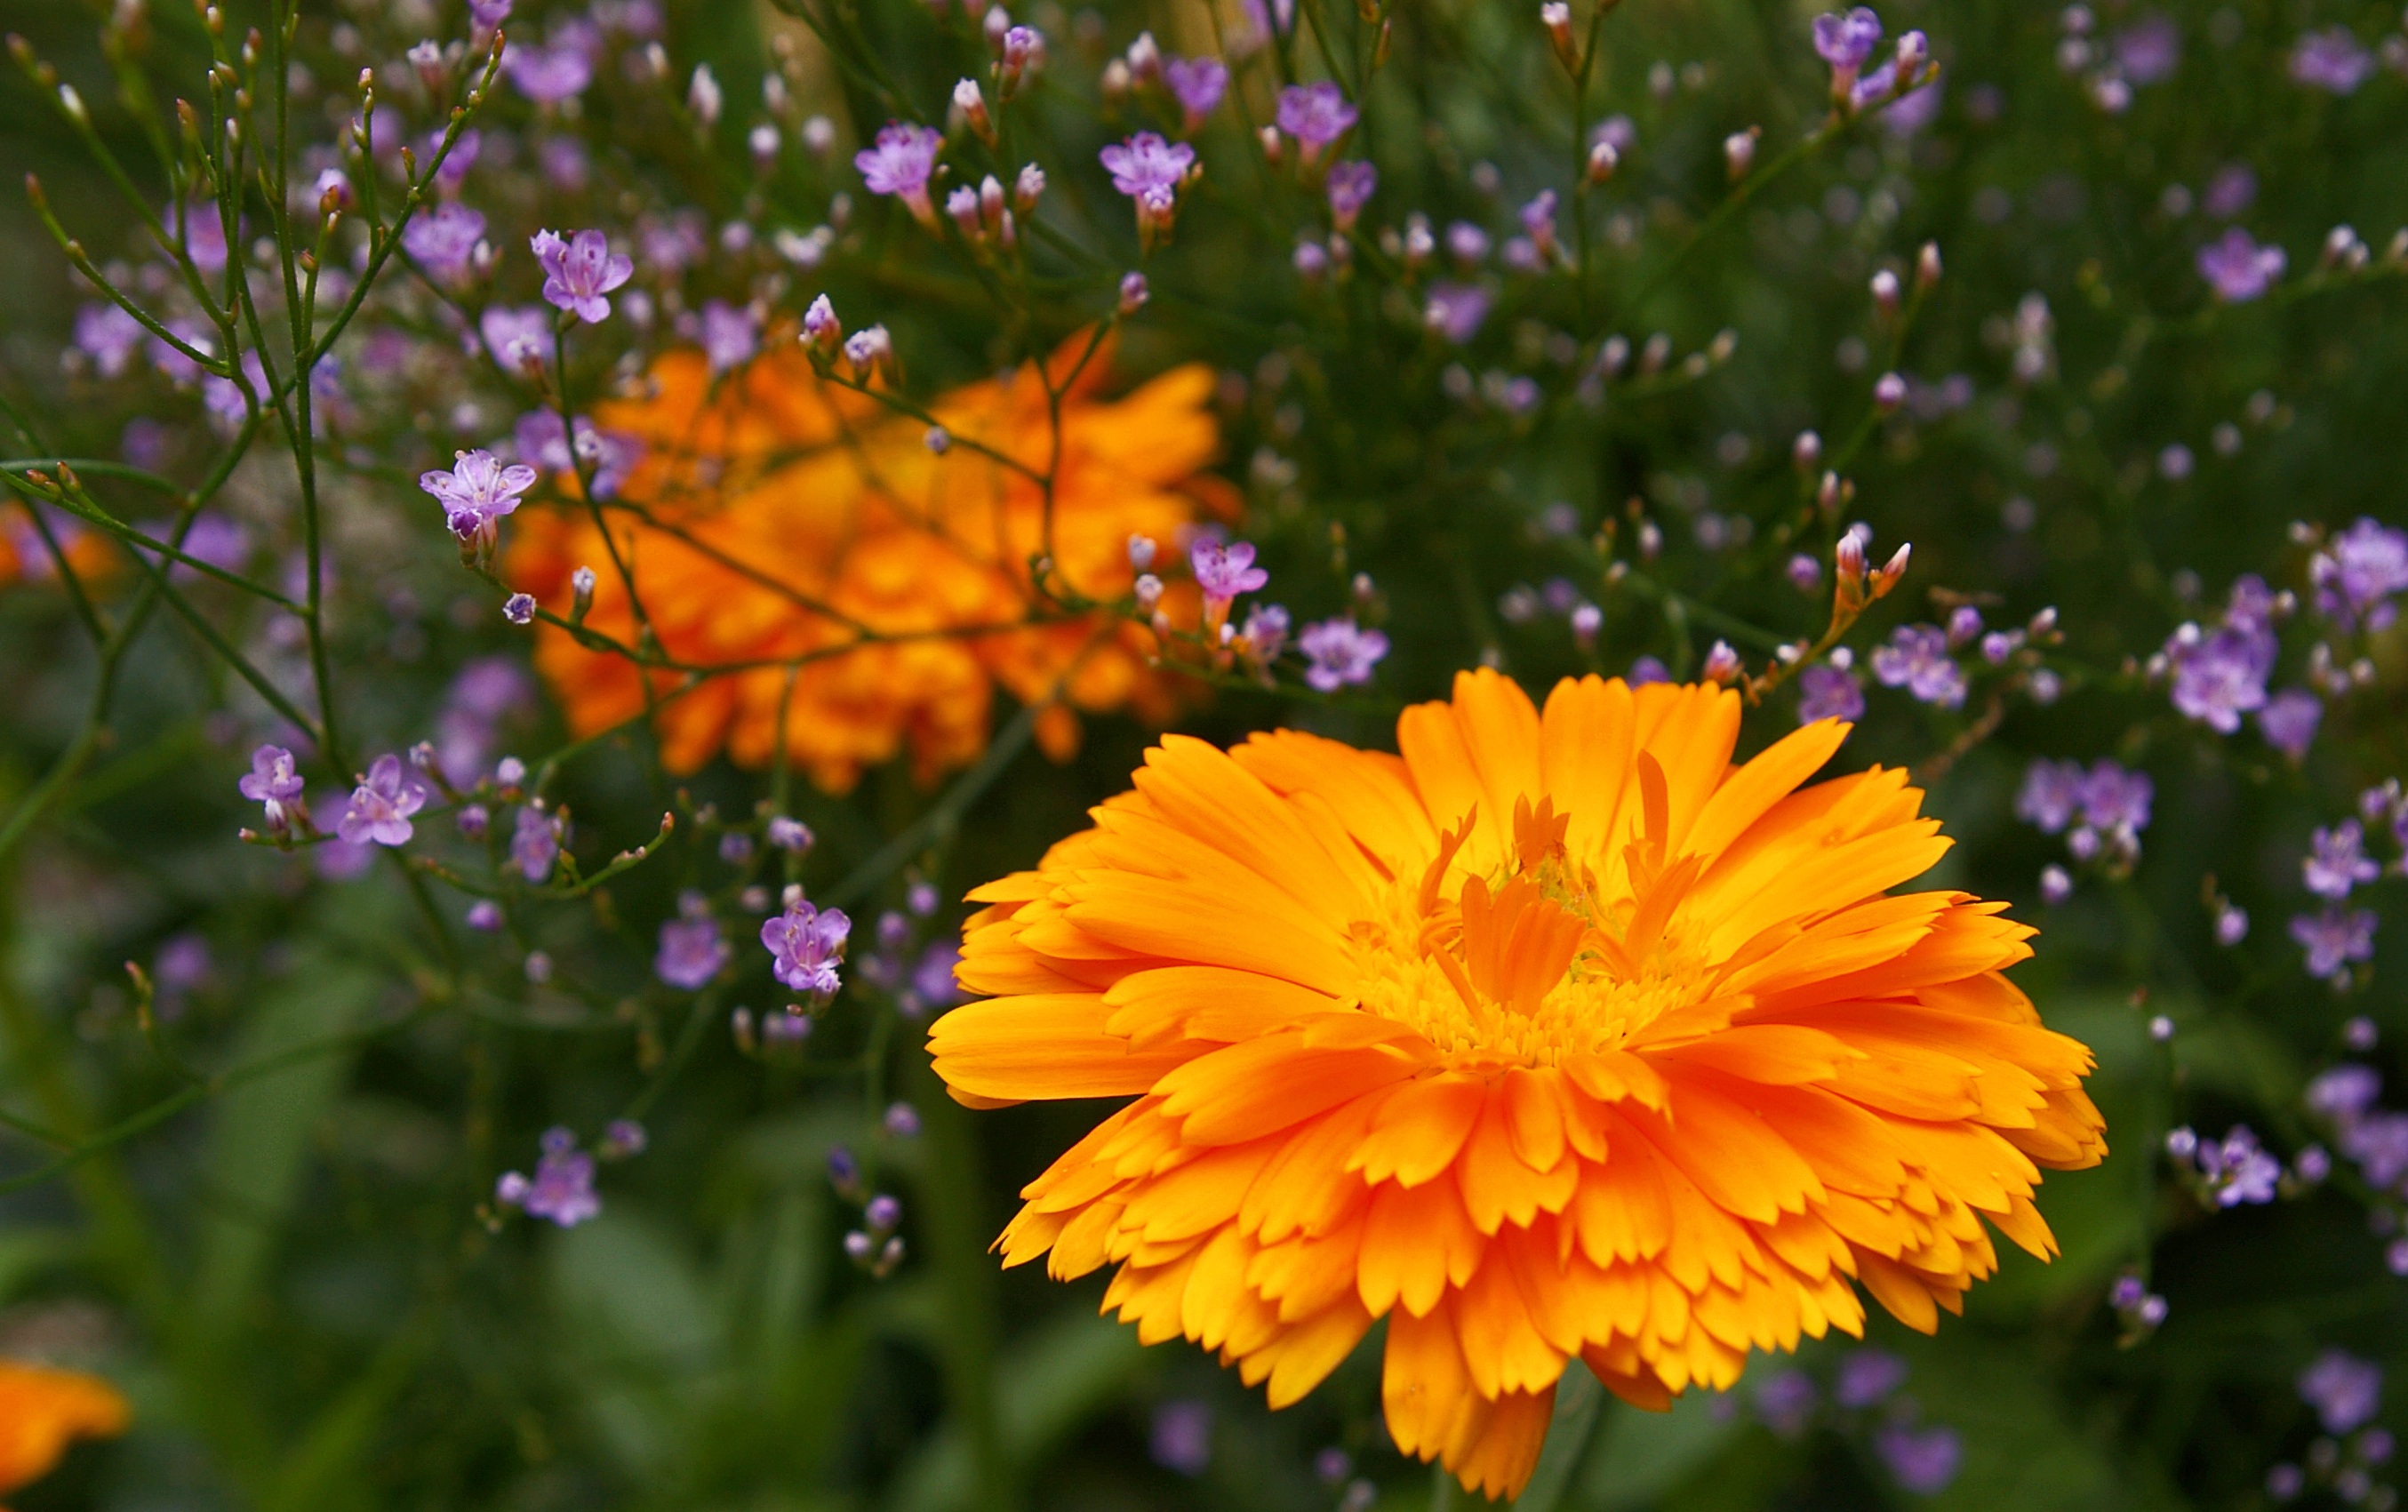
nature, blossom, plant, field, meadow, prairie, flower, purple, petal, bloom, decoration, herb, color, botany, colorful, yellow, garden, flora, deco, wildflower, flower bed, farbenspiel, background, bed, decorative, violet, bright, nectar, filigree, marigold, medicinal plant, macro photography, summer flowers, flowering plant, trockenblume, daisy family, calendula, beach lilac, annual plant, land plant